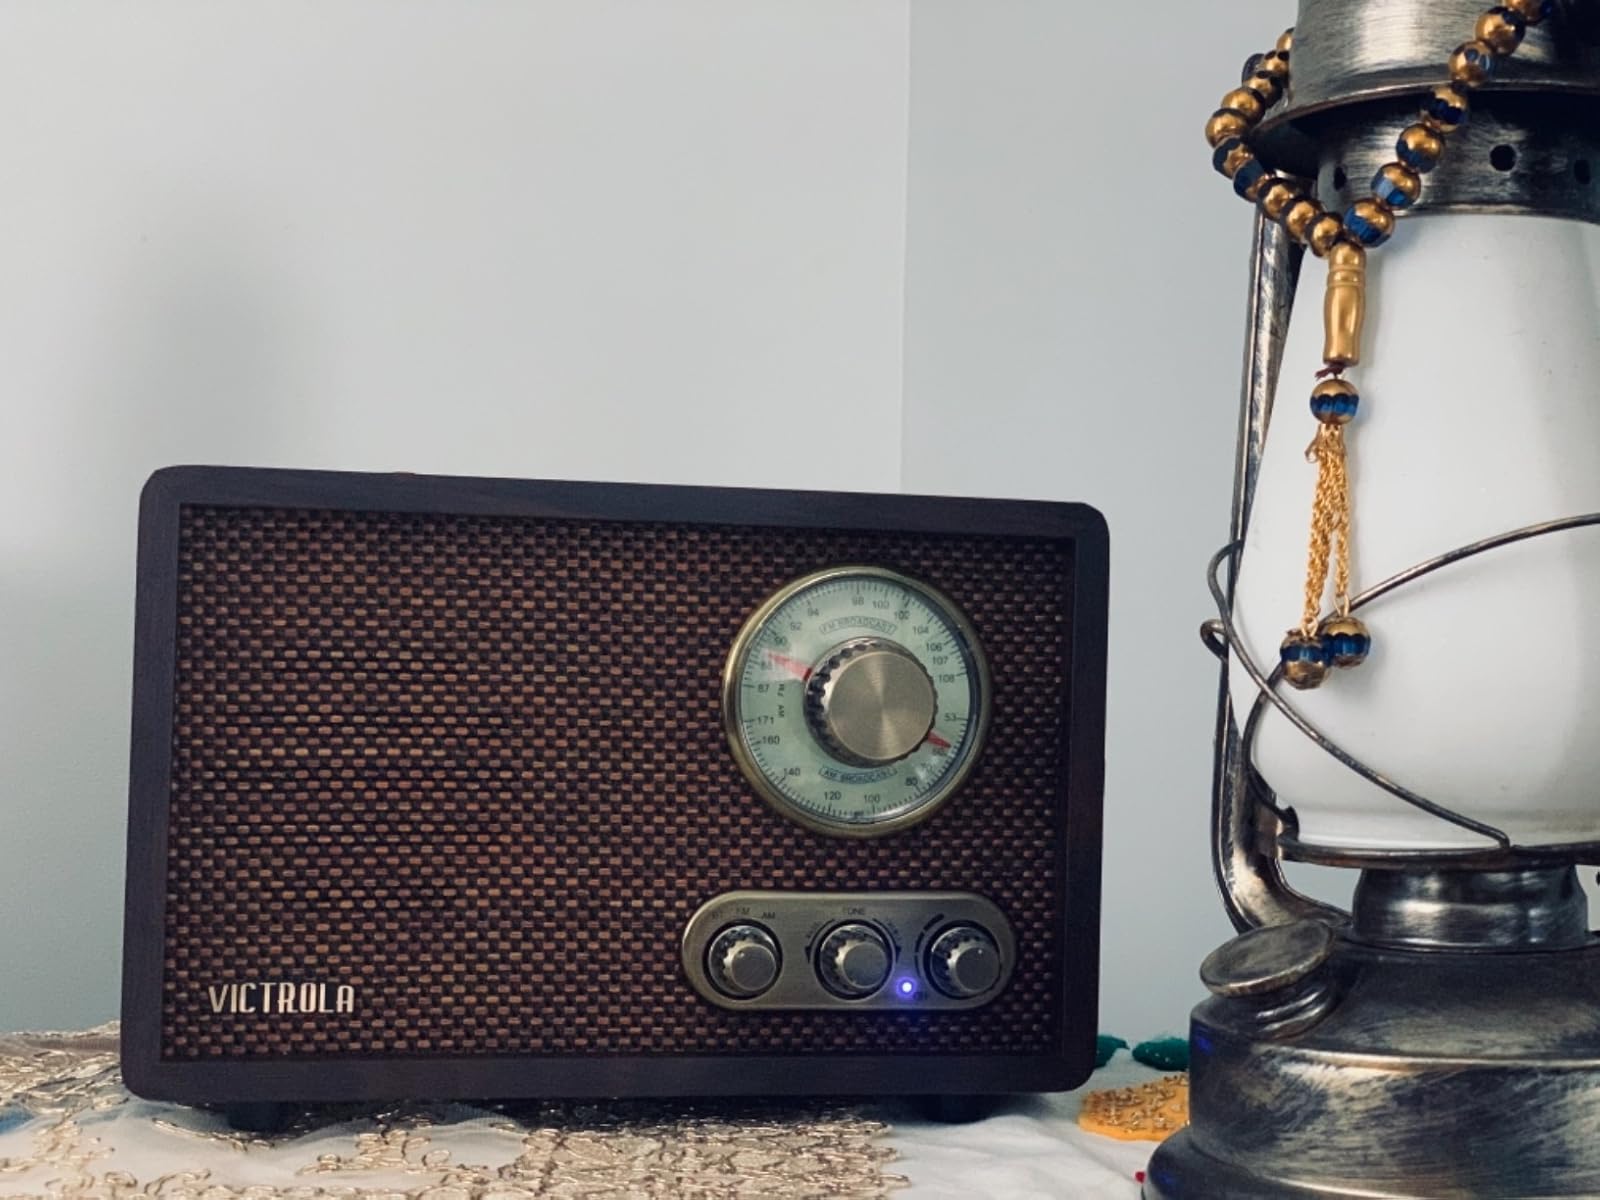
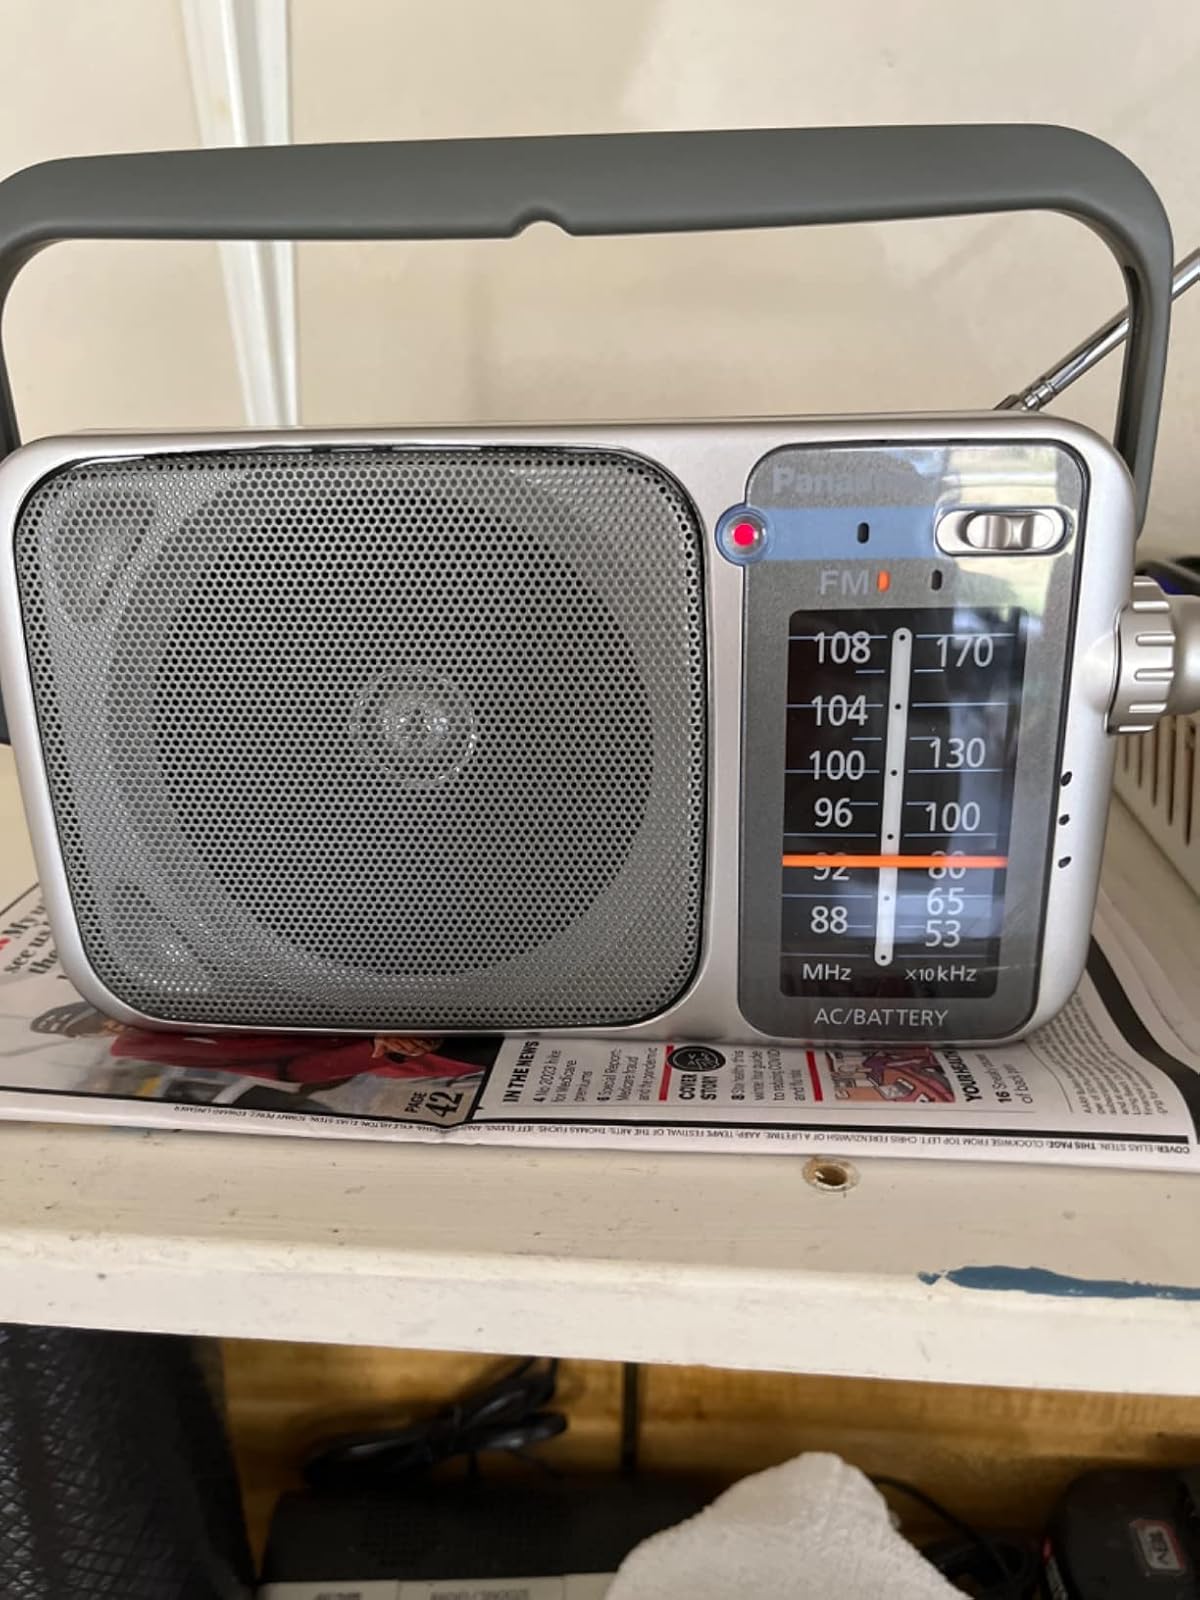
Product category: radio
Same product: no